Bill Flynn (Florida politician)

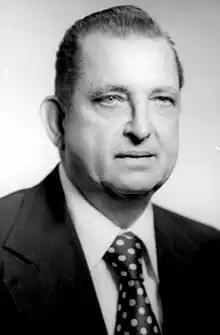
Flynn in 1974

Bill Flynn (October 17, 1917 – April 30, 1984) was an American politician. He served as a Democratic member for the 117th and 119th district of the Florida House of Representatives.